Kelly Windsor

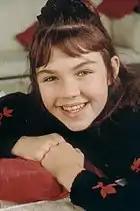
Kelly as she appeared in 1993.

In 1993 series producer Nicholas Prosser introduced the Windsor family, Kelly Windsor was first introduced in August 1993, series producer Prosser cast Adele Silva for the role of Kelly. Among them were Viv (Deena Payne), Kelly's father Vic Windsor (Alun Lewis), Scott (Toby Cockerell), and Kelly's half-sister Donna (Sophie Jeffery).